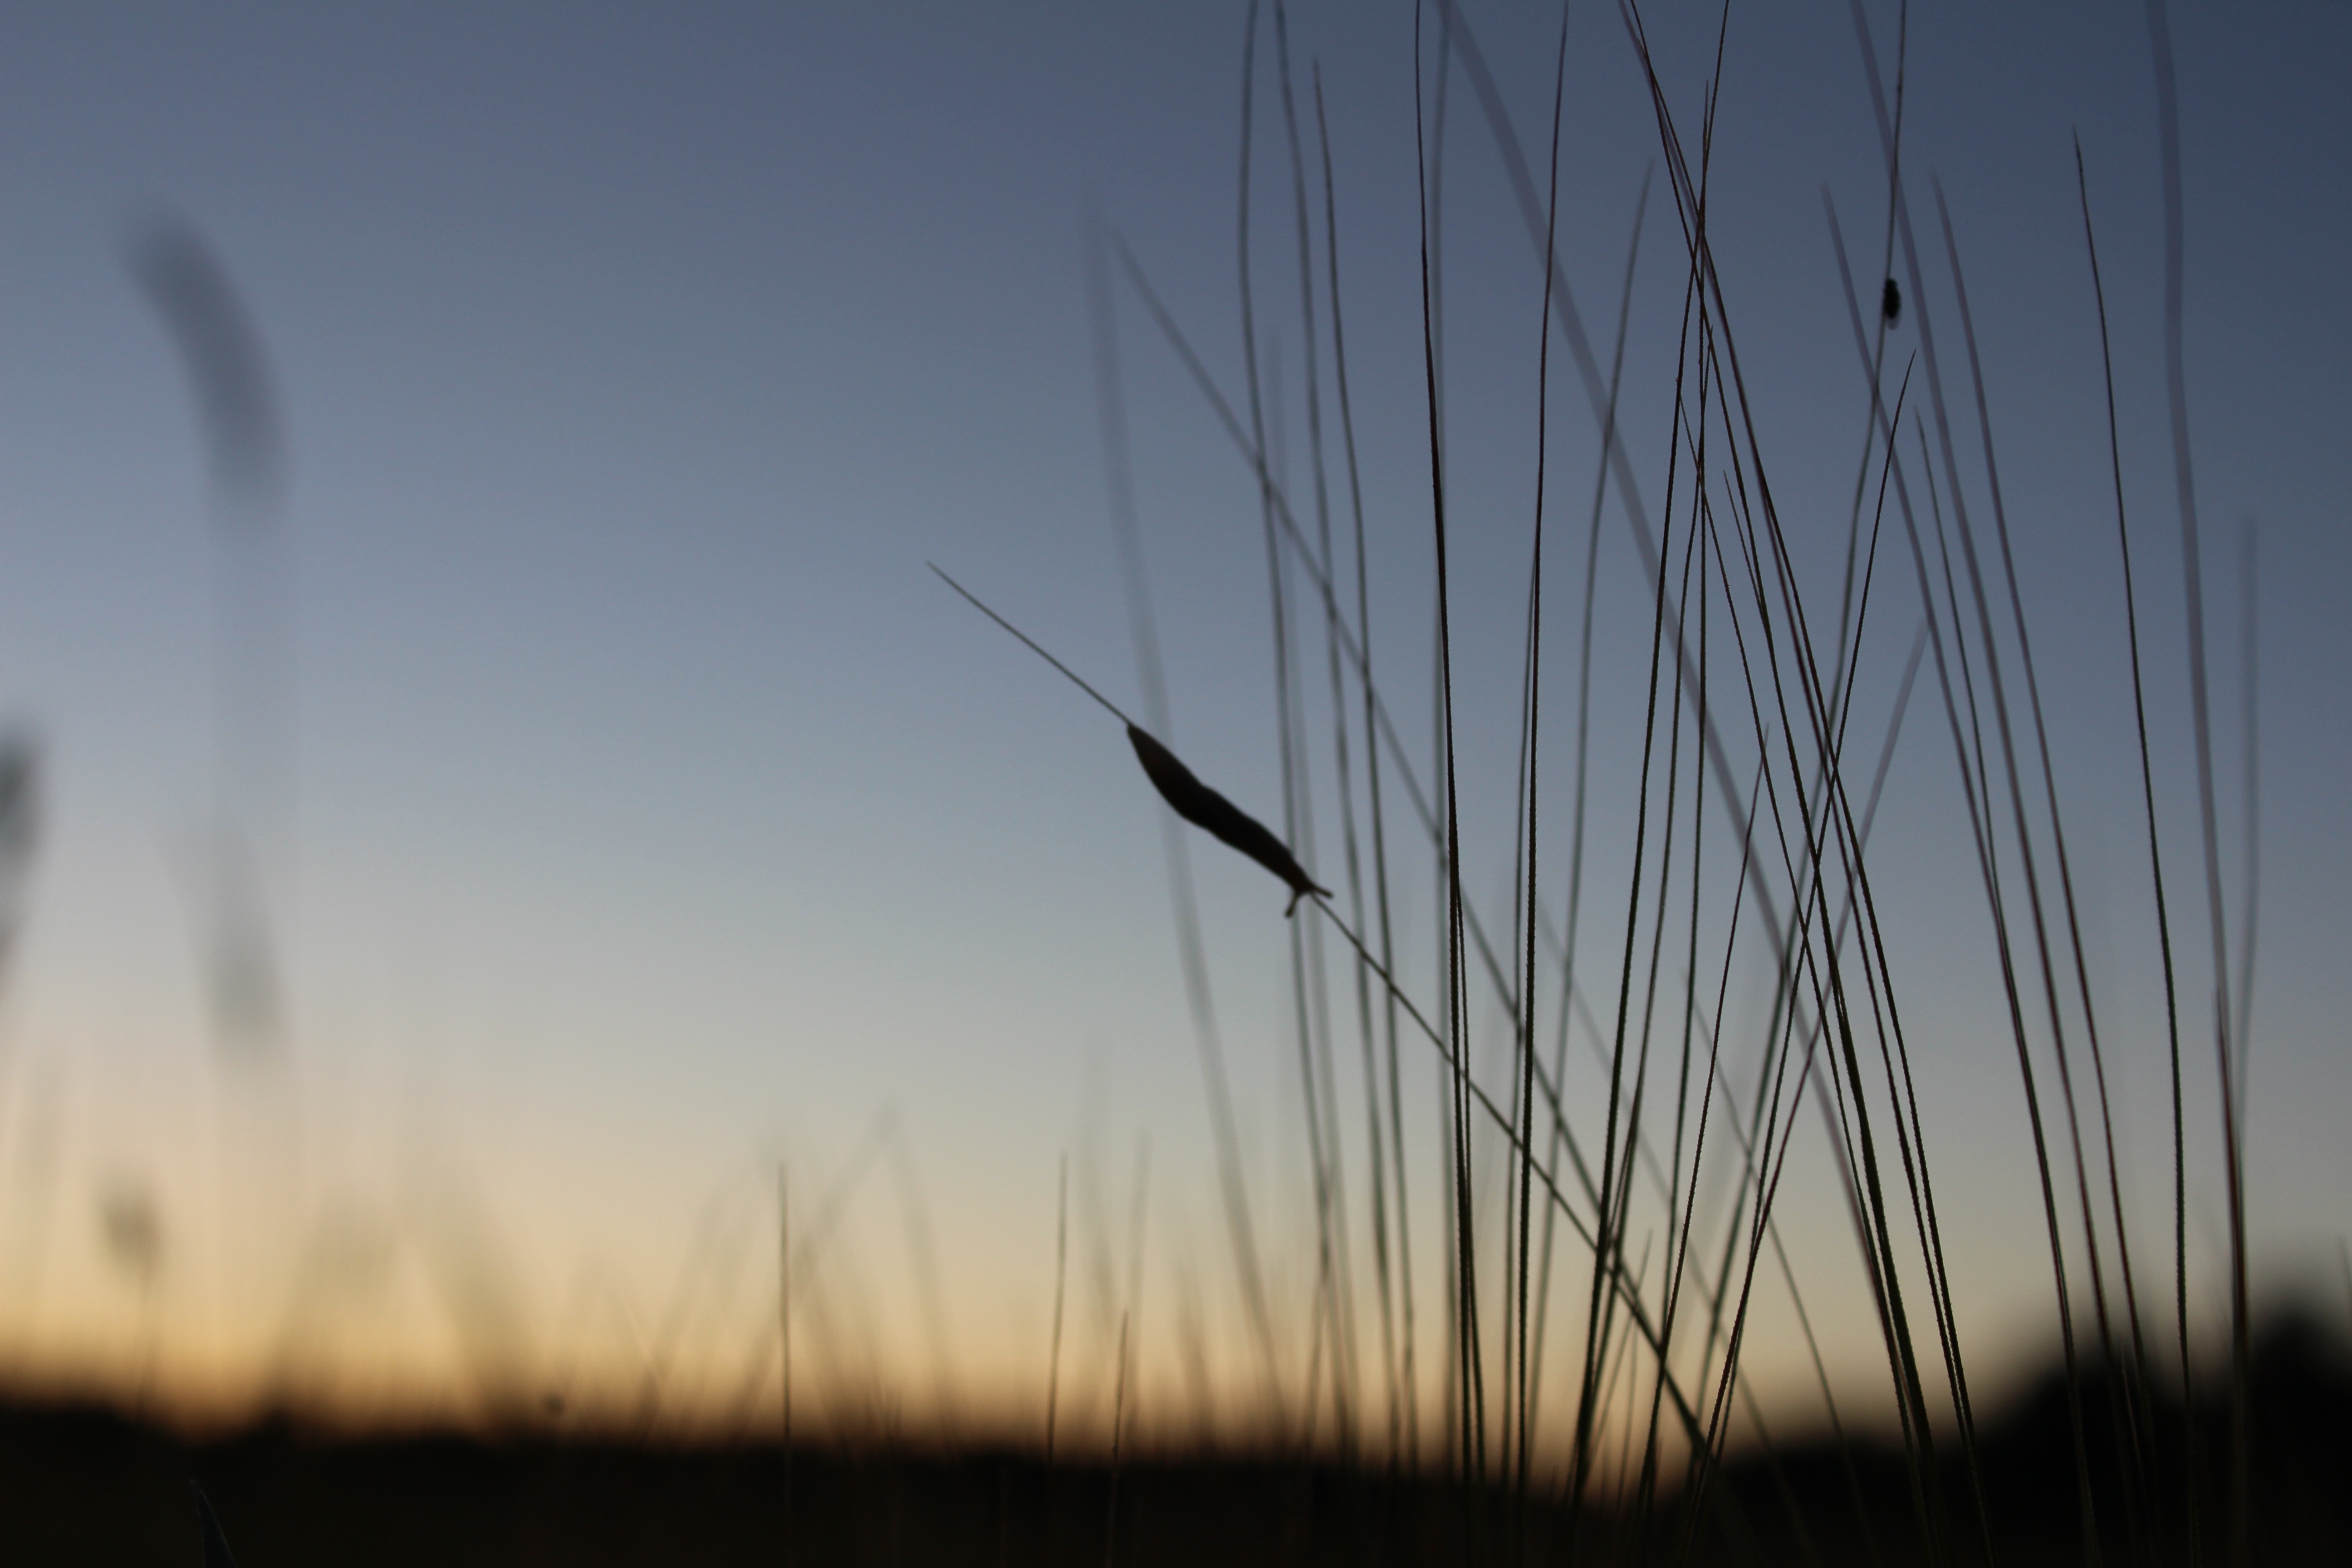
grass, sky, sunset, sunlight, morning, wind, line, reflection, atmospheric phenomenon, grass family